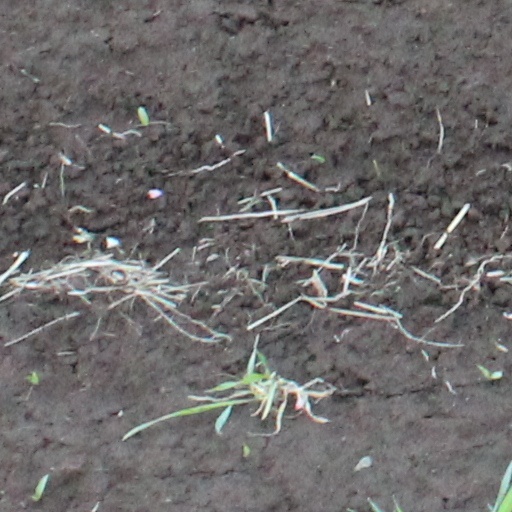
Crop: wheat